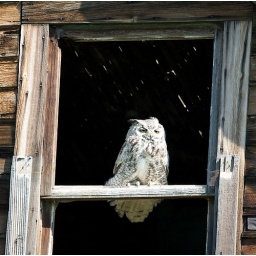
I was surprised to find this beautiful bird in a window of an old farm house I went out to shoot.